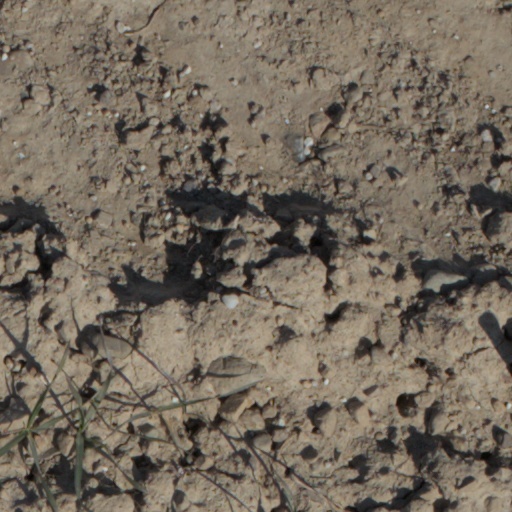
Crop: wheat